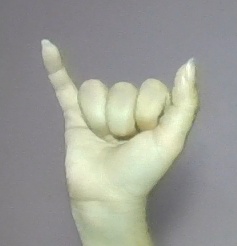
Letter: ya